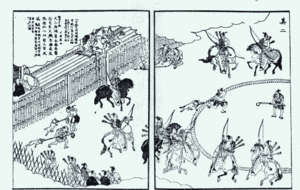
L'Inuoumono est un ancien sport japonais qui implique des archers montés tirant sur des chiens. Les chiens sont libérés dans une enceinte circulaire d'environ 15 m de diamètre, et des archers montés leur tirent dessus tout en chevauchant autour du périmètre.